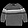
Label: Pullover